Fernando Vélaz de Medrano y Bracamonte

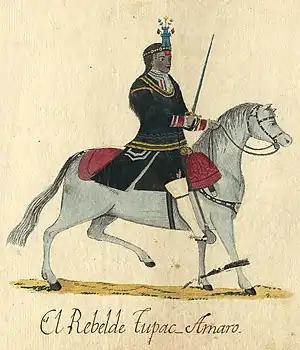
Image of Túpac Amaru II

Settling in Buenos Aires, Fernando Vélaz de Medrano became a trusted confidant and an aide-de-camp of the second viceroy of the Río de la Plata, Juan José de Vértiz. Medrano was involved in quelling the Tupac Amaru Rebellion (1780–1783). The rebellion, led by José Gabriel Condorcanqui, also known as Tupac Amaru II, sought to overthrow Spanish colonial rule in the Andean region. It was one of the largest and most disruptive uprisings against the Spanish Crown in South America during the 18th century, and its ripple effects extended across the viceroyalties, including the Río de la Plata.